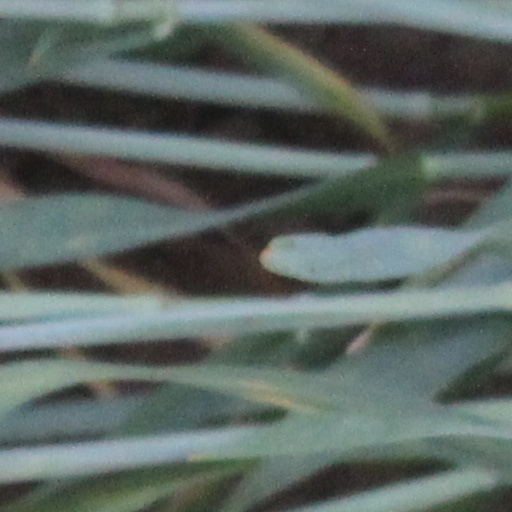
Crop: wheat